Nick Leddy

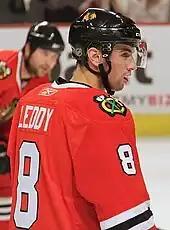
Leddy with the Chicago Blackhawks in October 2010

On July 27, 2010, it was reported by the "Chicago Tribune" that the Blackhawks had agreed to terms on a three-year, $2.7 million contract with defenseman Nick Leddy, who was to turn professional and leave the University of Minnesota after playing one season, according to his agent, Neil Sheehy. "[Leddy] is really smooth out there and I think he's going to be a Blackhawk for many years," Blackhawks general manager Stan Bowman said July 12 at the conclusion of the Hawks' Prospects Camp.